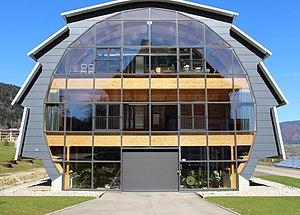
Bâtiment Mycorama, site de Cernier (Evologia), Val-de-Ruz, 2053 Cernier, vue ouest.
Cernier est une localité et une ancienne commune suisse du canton de Neuchâtel, située dans la région Val-de-Ruz dont elle était également le chef-lieu avant la création, par fusion de 15 des 16 communes de l'ancien district du Val-de-Ruz en la nouvelle commune de Val-de-Ruz.